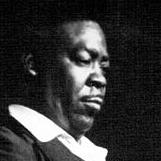
Age: 46